Winsford

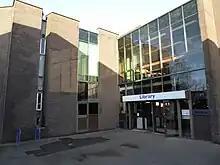
Winsford Library

There are two tiers of local government covering Winsford, at civil parish (town) and unitary authority level: Winsford Town Council and Cheshire West and Chester Council. Both councils have offices at Wyvern House on The Drumber. For national elections, Winsford is part of the Mid Cheshire constituency.